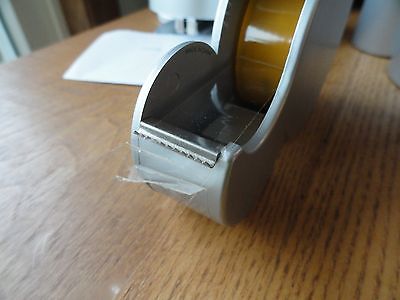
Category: stapler